Jeep Wrangler (JK)

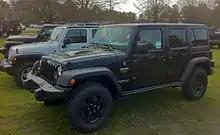
Unlimited Call of Duty MW3 version

The 2012 model, as confirmed by Chrysler CEO Sergio Marchionne during the 2010 third-quarter sales announcement, received a version of Chrysler's newest V-6 engine known as Pentastar. The version used in the 2012 Wrangler and Wrangler Unlimited produces 285 horsepower and 260 lb-ft of torque. Fuel economy for the 2-door model is rated at 17 mpg City / 21 mpg Highway.